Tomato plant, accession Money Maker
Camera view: vertical (180 deg); turntable rotation: 210 degrees
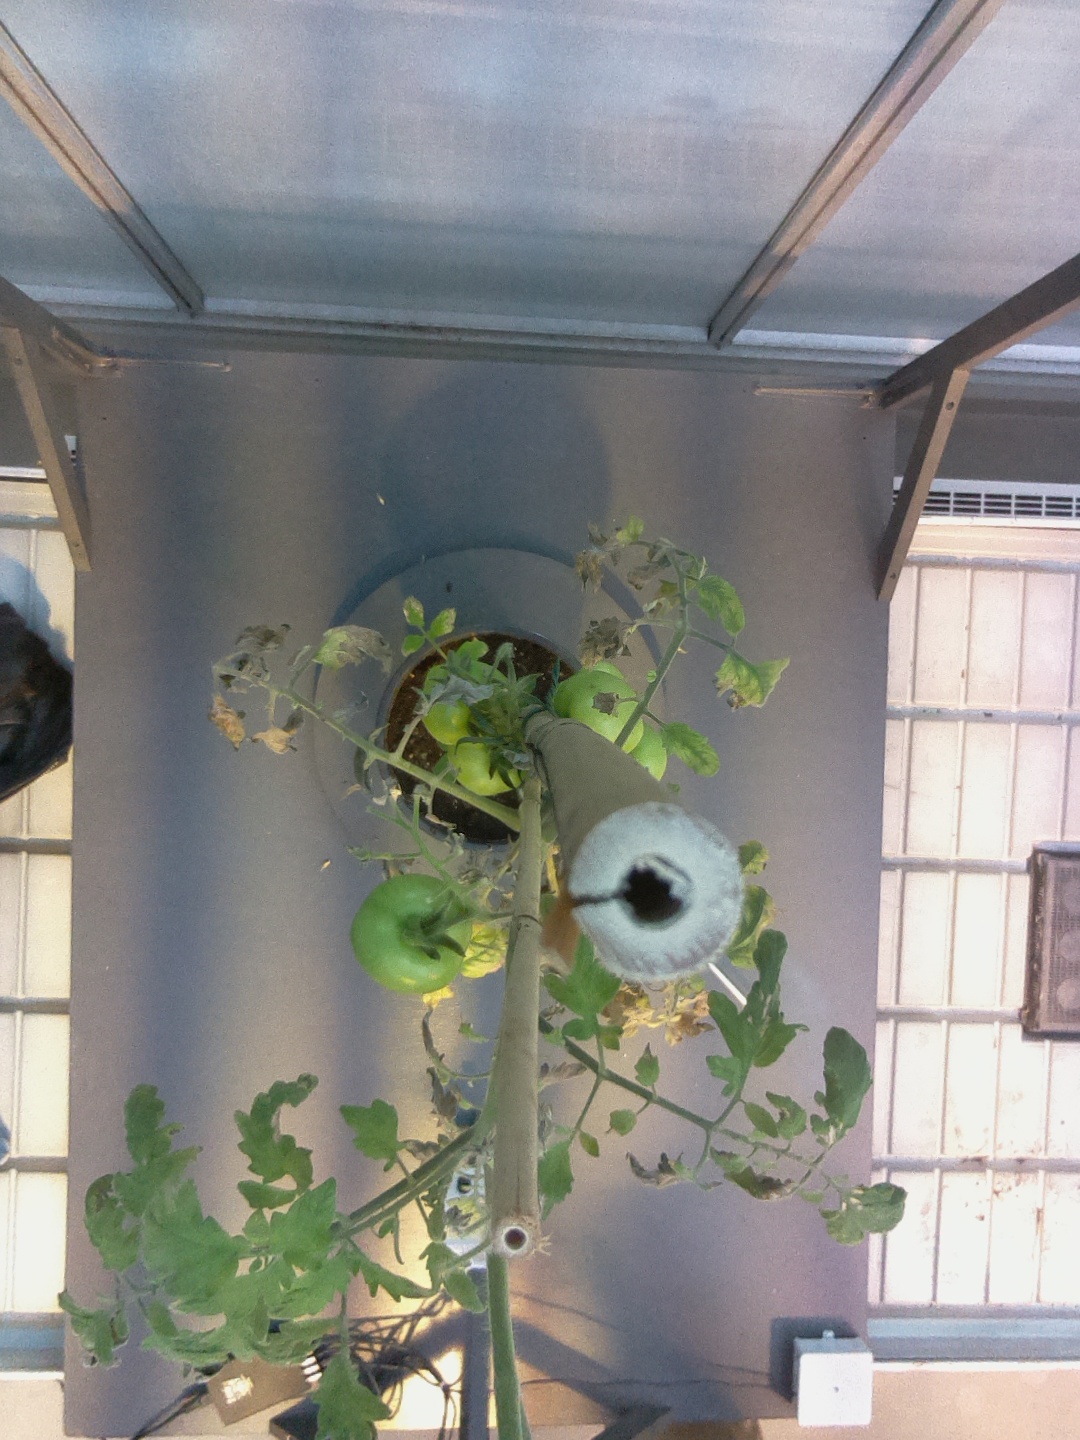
BBCH growth stage 77: 70%-80% of final fruit size